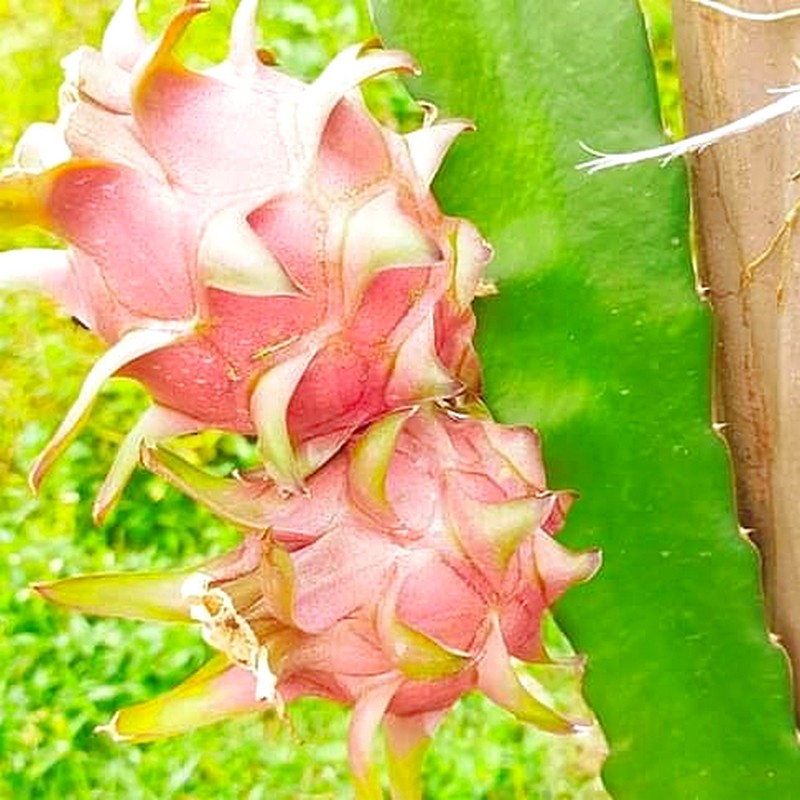
Label: Fresh Dragon Fruit